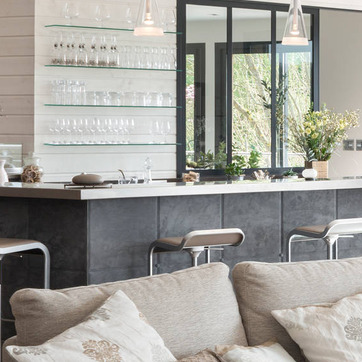
Material: polishedstone